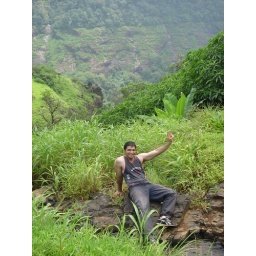
Relaxing in the lush green forest cum rocky bed!!